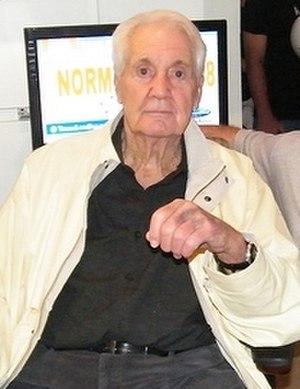
Pat Summerall, né le 10 mai 1930 à Lake City en Floride et mort le 16 avril 2013 à Dallas au Texas, est un joueur de football américain et commentateur sportif.
Thomas Jefferson « Tom » Brookshier est un joueur américain de football américain. Il fit l'ensemble de sa carrière dans la franchise des Eagles de Philadelphie.